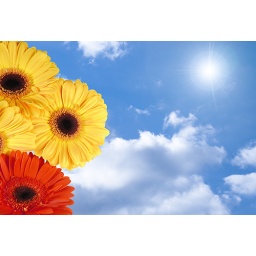
heads of gerber over blue sky background